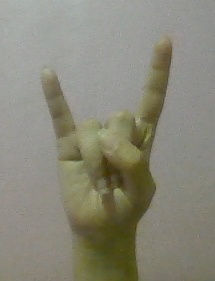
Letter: la